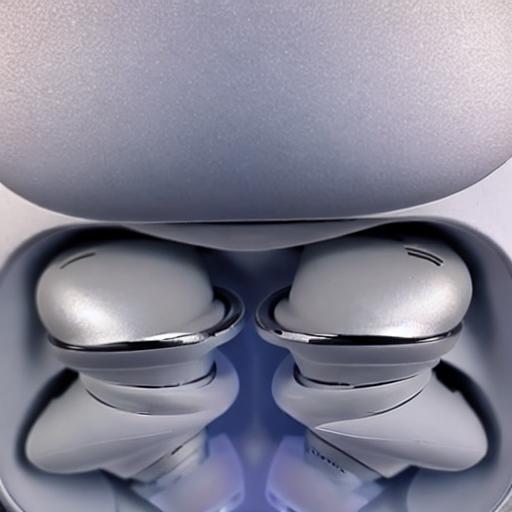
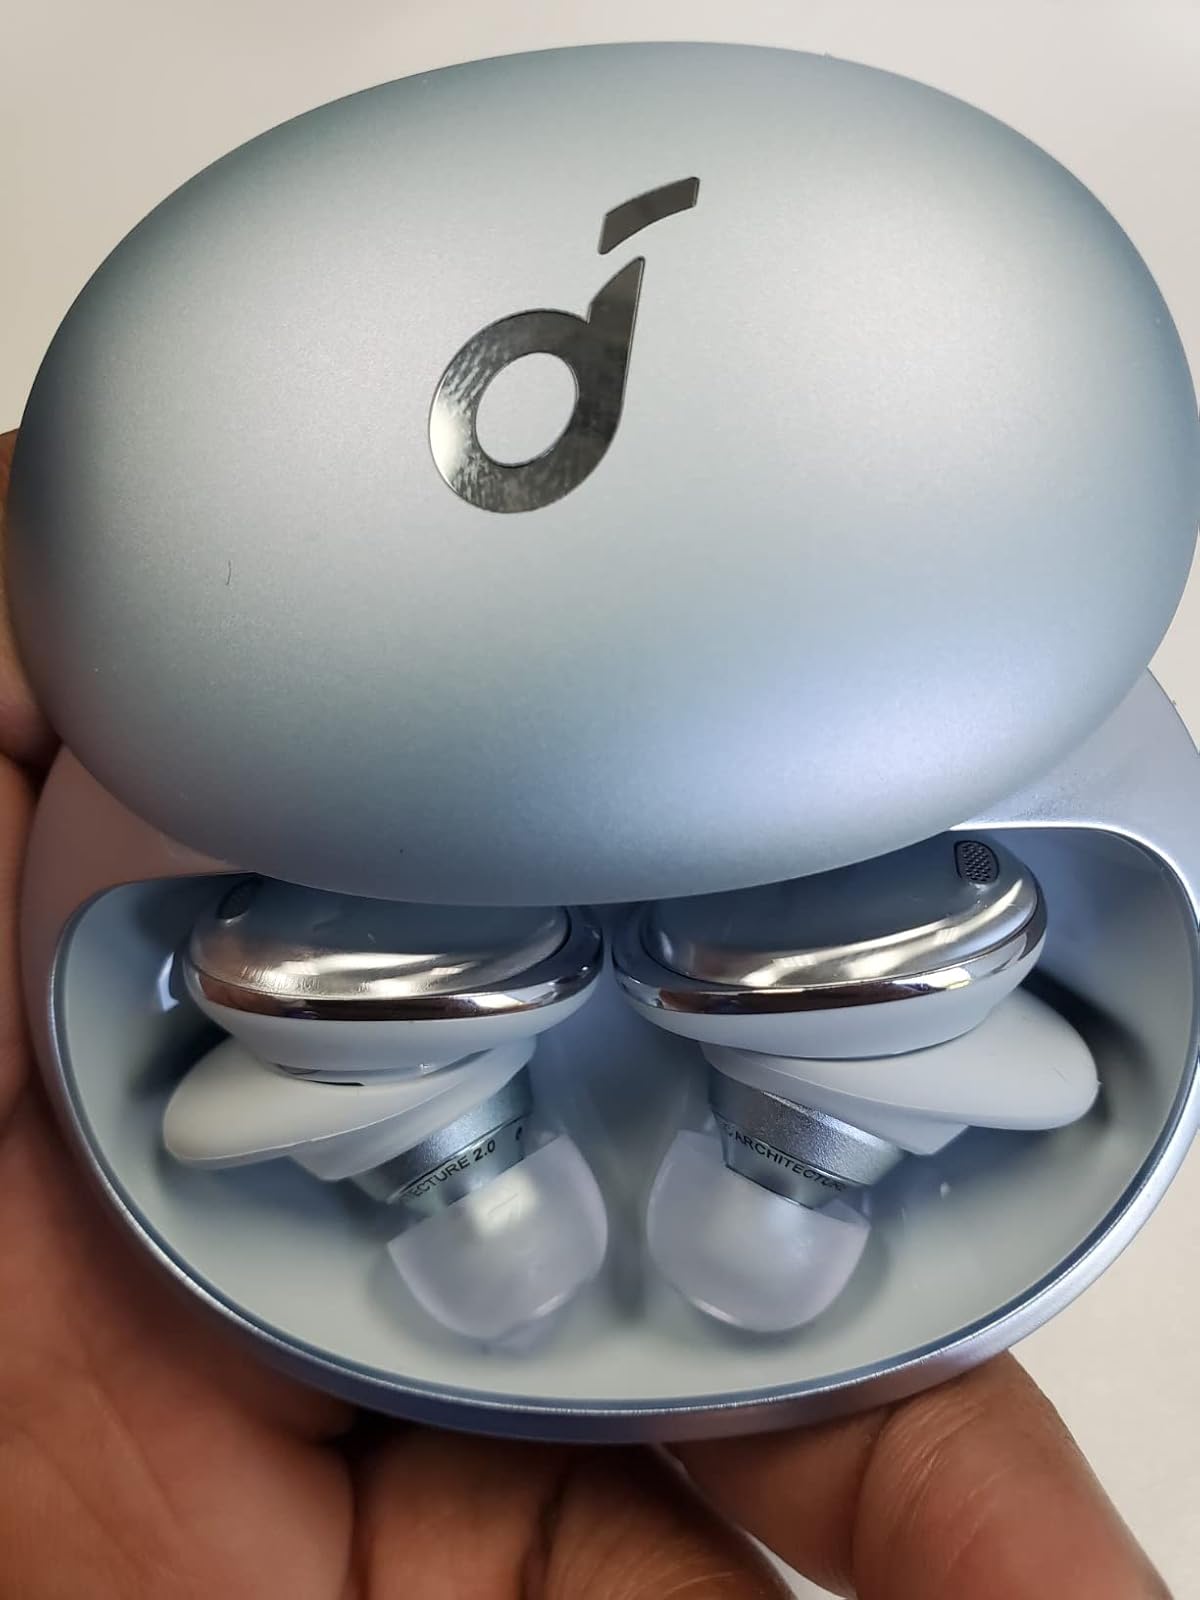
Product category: earbuds
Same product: no